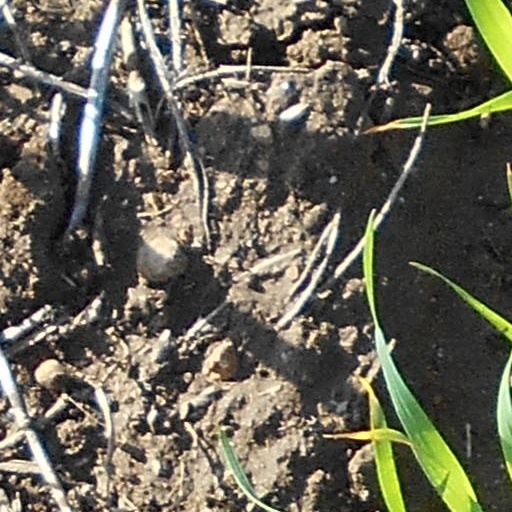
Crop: wheat